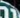
Number: 1